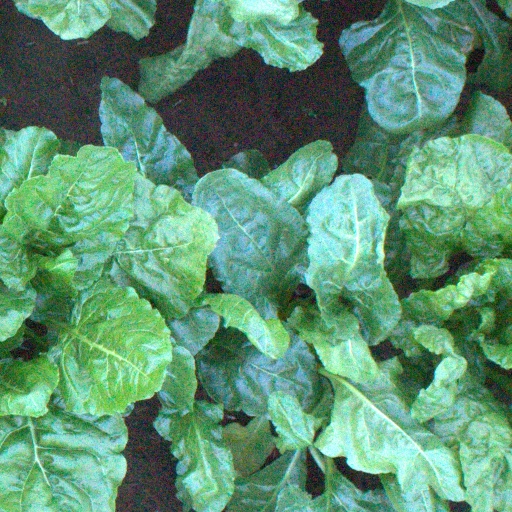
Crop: sugar beet